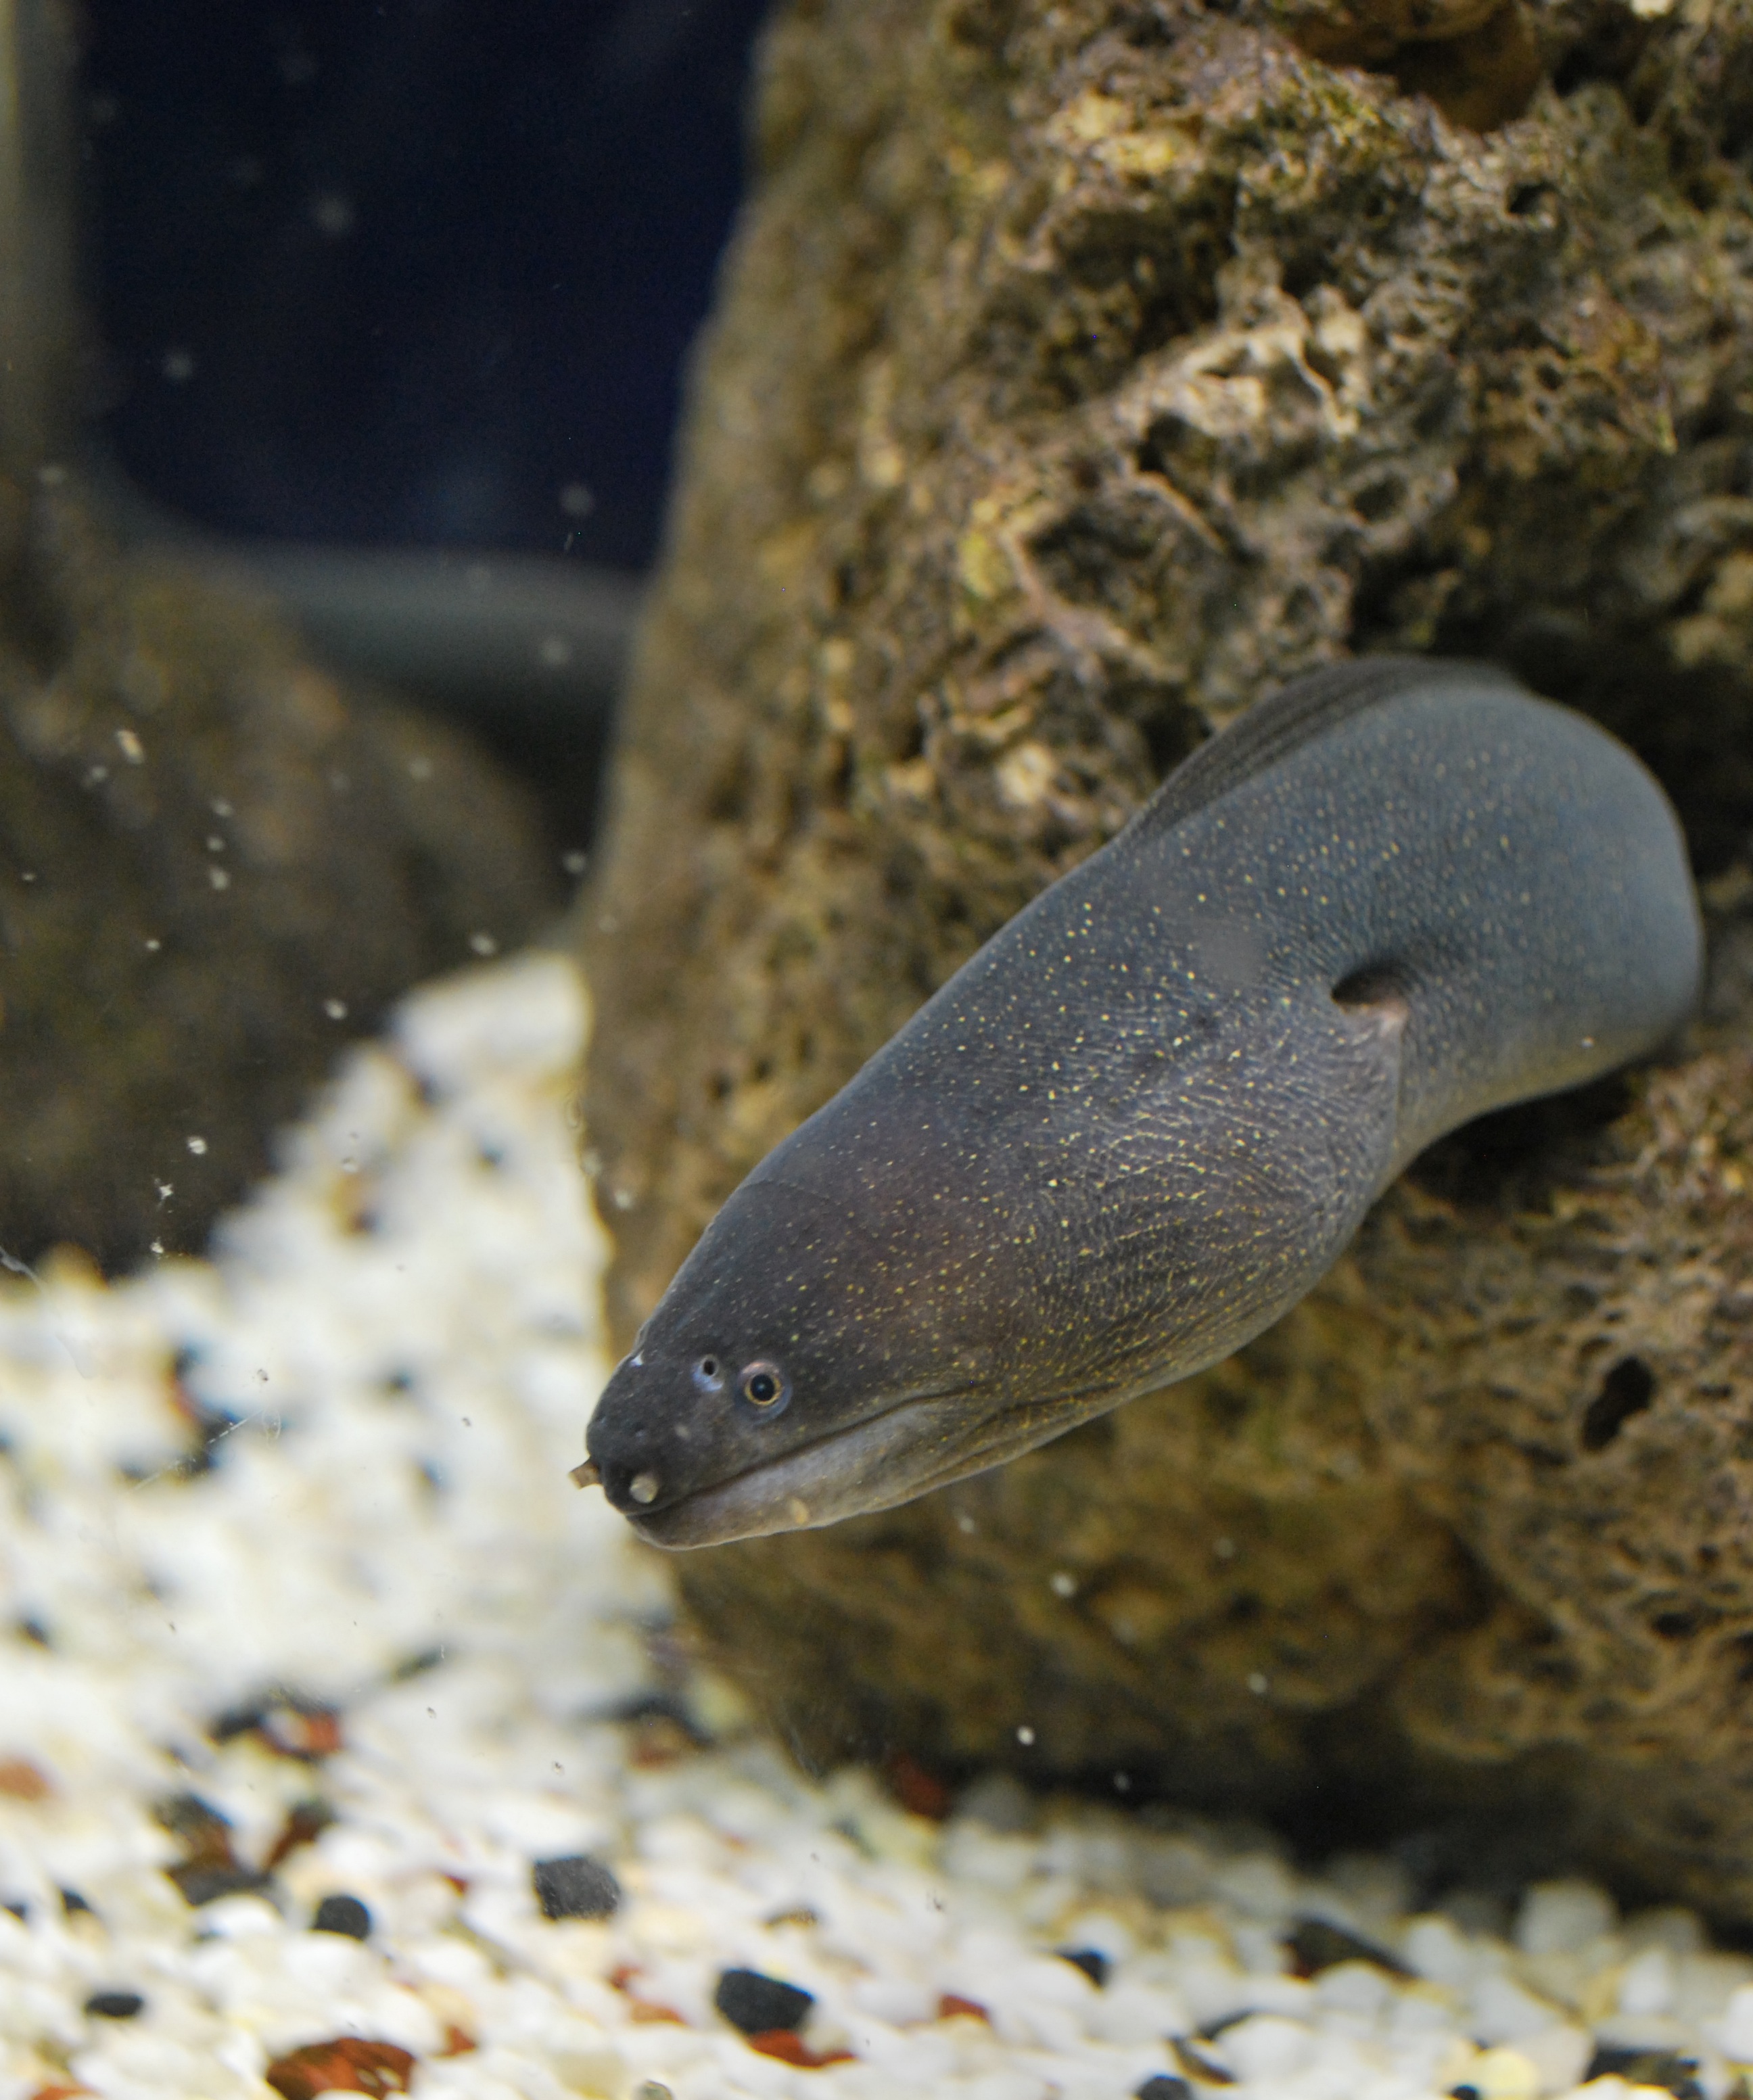
sea, ocean, stone, wildlife, underwater, tropical, biology, fish, fauna, reef, close up, aquarium, teeth, eel, moray, dangerous, macro photography, murena, marine biology